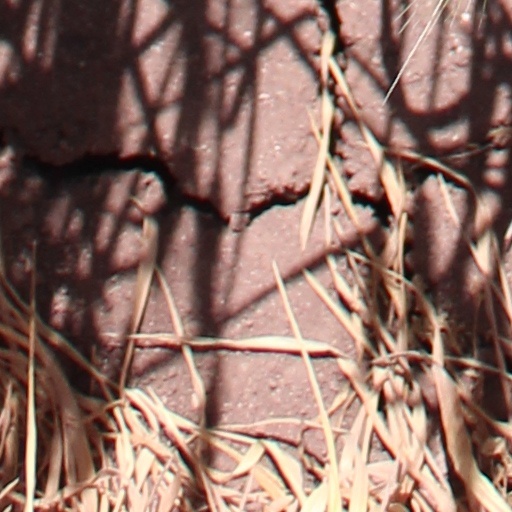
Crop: wheat